Teresa Teng

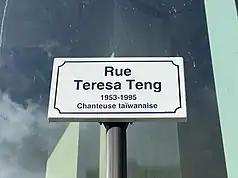
"Teresa Teng Street" in Ivry-sur-Seine, Grand Paris, France

Considered a "brilliant linguist" by "The New York Times", Teng was named one of the world's seven greatest female singers by "Time" magazine in 1986. In a national survey by Japan Broadcasting Corporation (NHK) in 1997, her song "Toki no Nagare ni Mi o Makase" was voted number 16 among the 100 greatest Japanese songs of all time, while her The Moon Represents My Heart ranked first among the 10 best Chinese classics of the 20th century in a poll by Radio Television Hong Kong (RTHK) in 1999. In 2008, Teng was the only singer to be selected among China's 30 outstanding people in 30 years of reform and opening up. In 2009, to celebrate the 60th anniversary of the People's Republic of China, a government web portal conducted an online poll to choose "The Most Influential Cultural Figure in China since 1949". Over 24 million people voted, and Teng came out as the winner with 8.5 million votes.